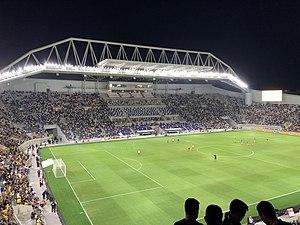
Le stade Bloomfield est un stade de football situé dans le district de Tel-Aviv de la ville de Tel-Aviv-Jaffa, en Israël. C'est le stade de l'Hapoël Tel-Aviv, du Maccabi Tel-Aviv, et du Bnei Yehoudah Tel-Aviv et a une capacité totale de 29 150 places.